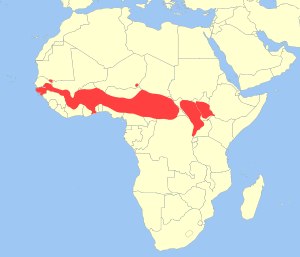
Kob
Udbredelse
Koben er en sumpantilope, der er udbredt i subsaharisk Afrika fra Senegal til Sydsudan, f.eks. på flodsletter med græs. Det er den hyppigste antilope i Afrika, næstefter den blå gnu. Koben lever i fugtige områder, hvor den græsser morgen og aften. Den har brunlig pels med hvide markeringer på hoved og hals samt sorte striber på benene. Hannen har lyreformede horn med kraftige ringe.